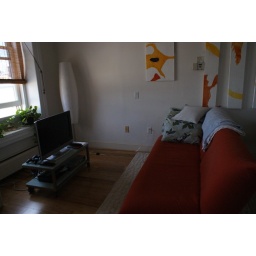
Couch from CB2, paintings by me, lamp from Ikea, TV stand from CB2.